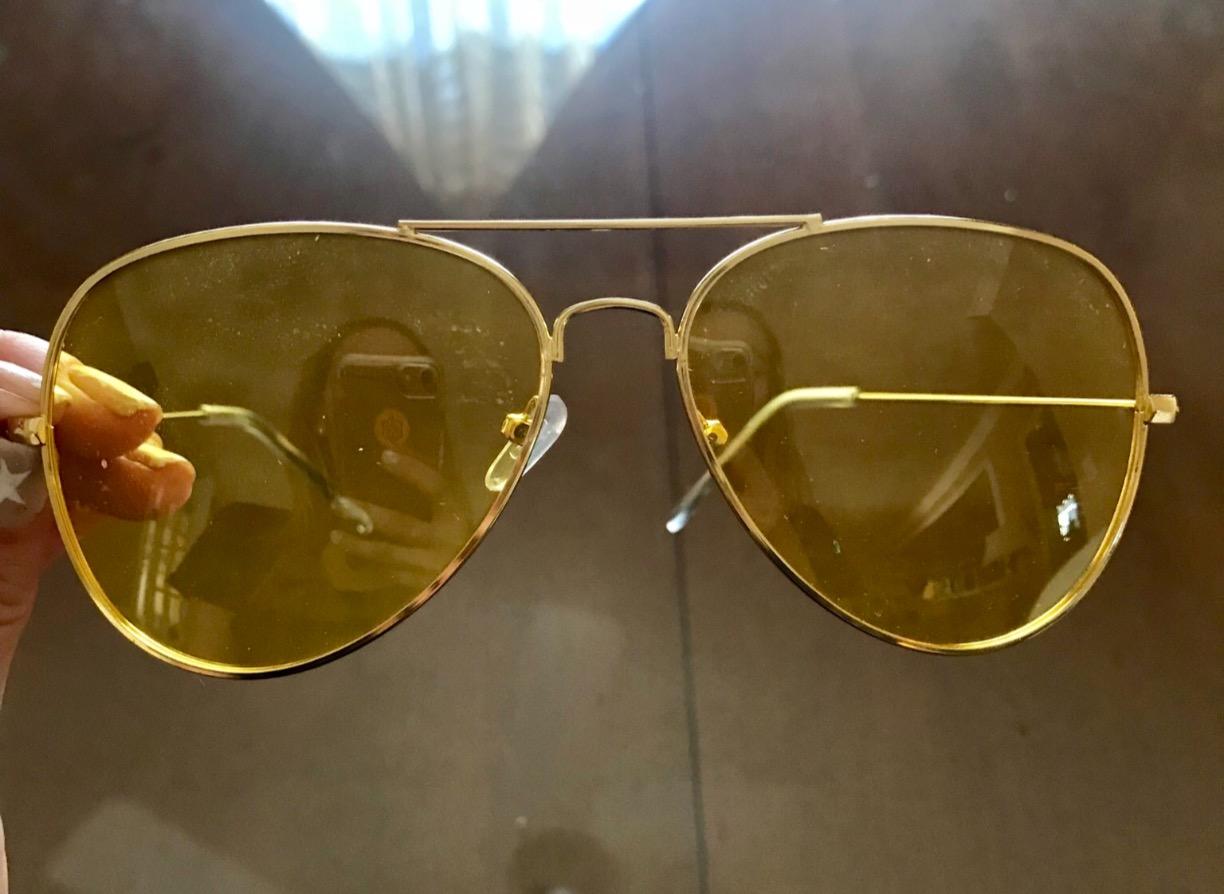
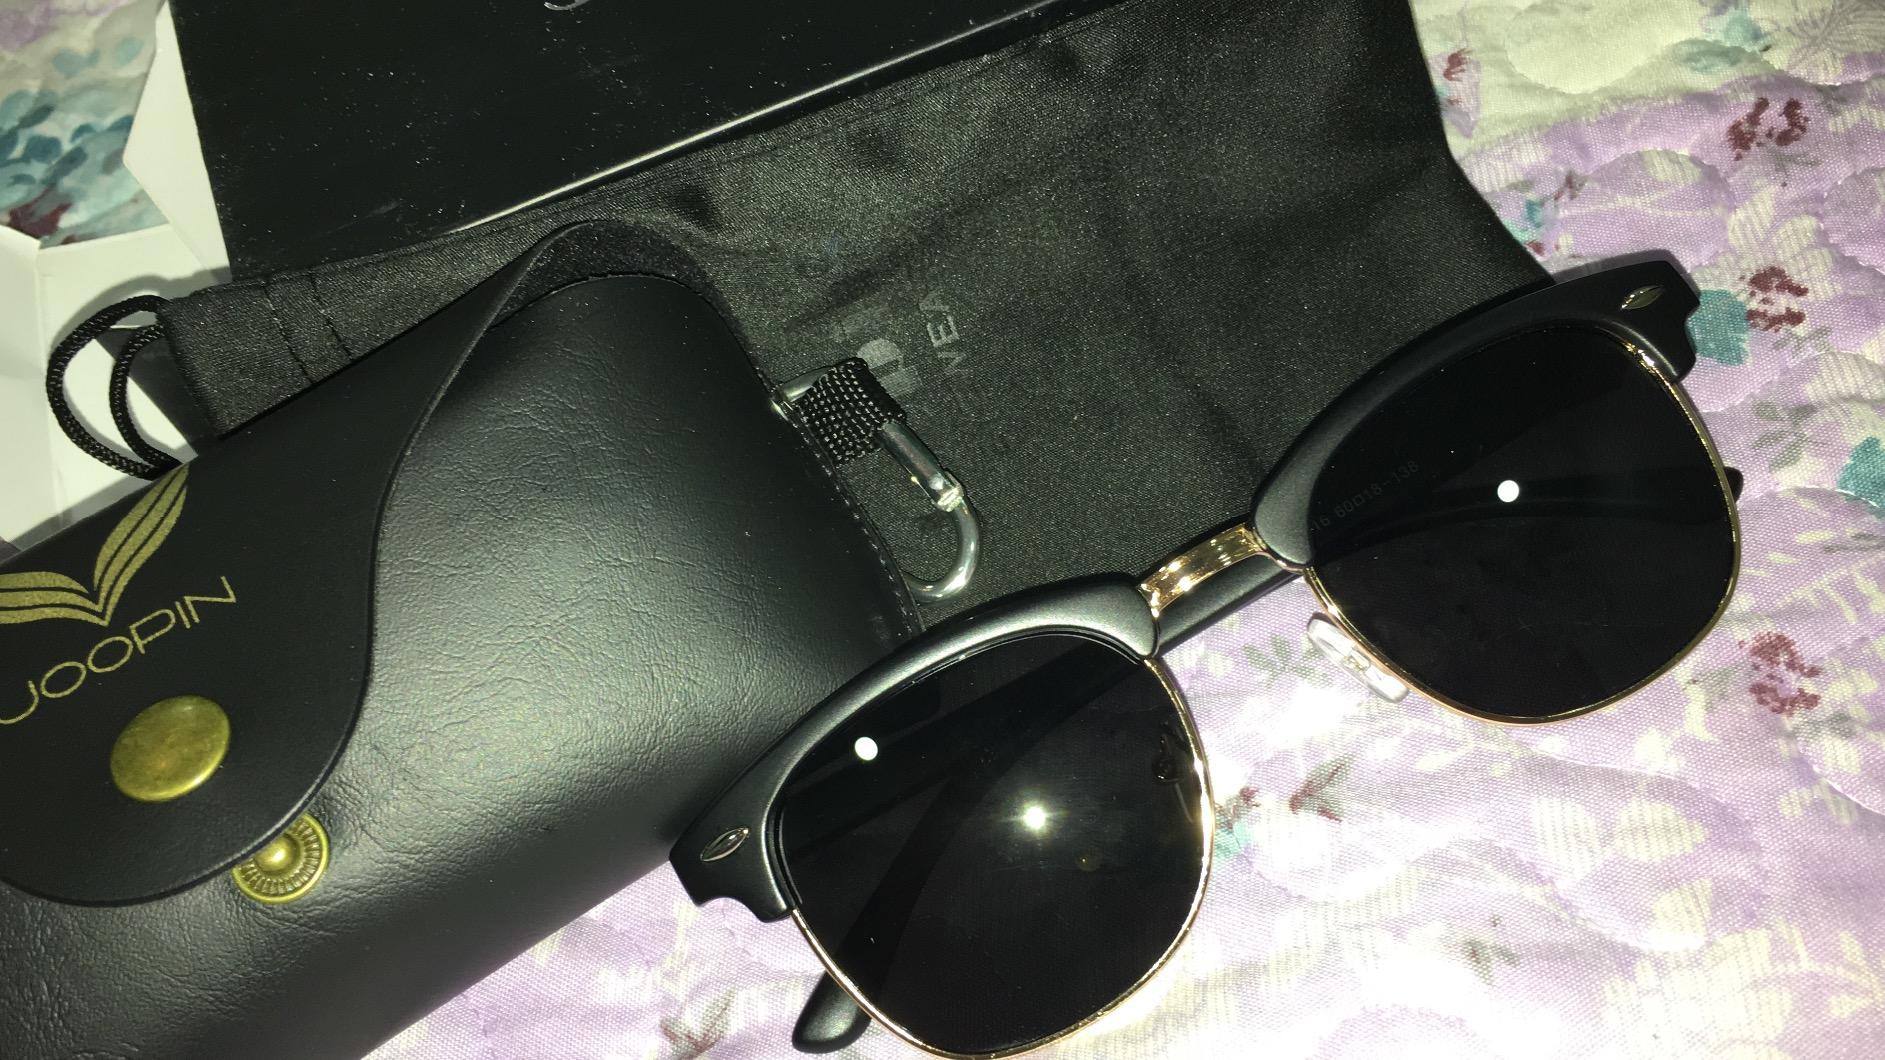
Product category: accessories_sunglasses
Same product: no